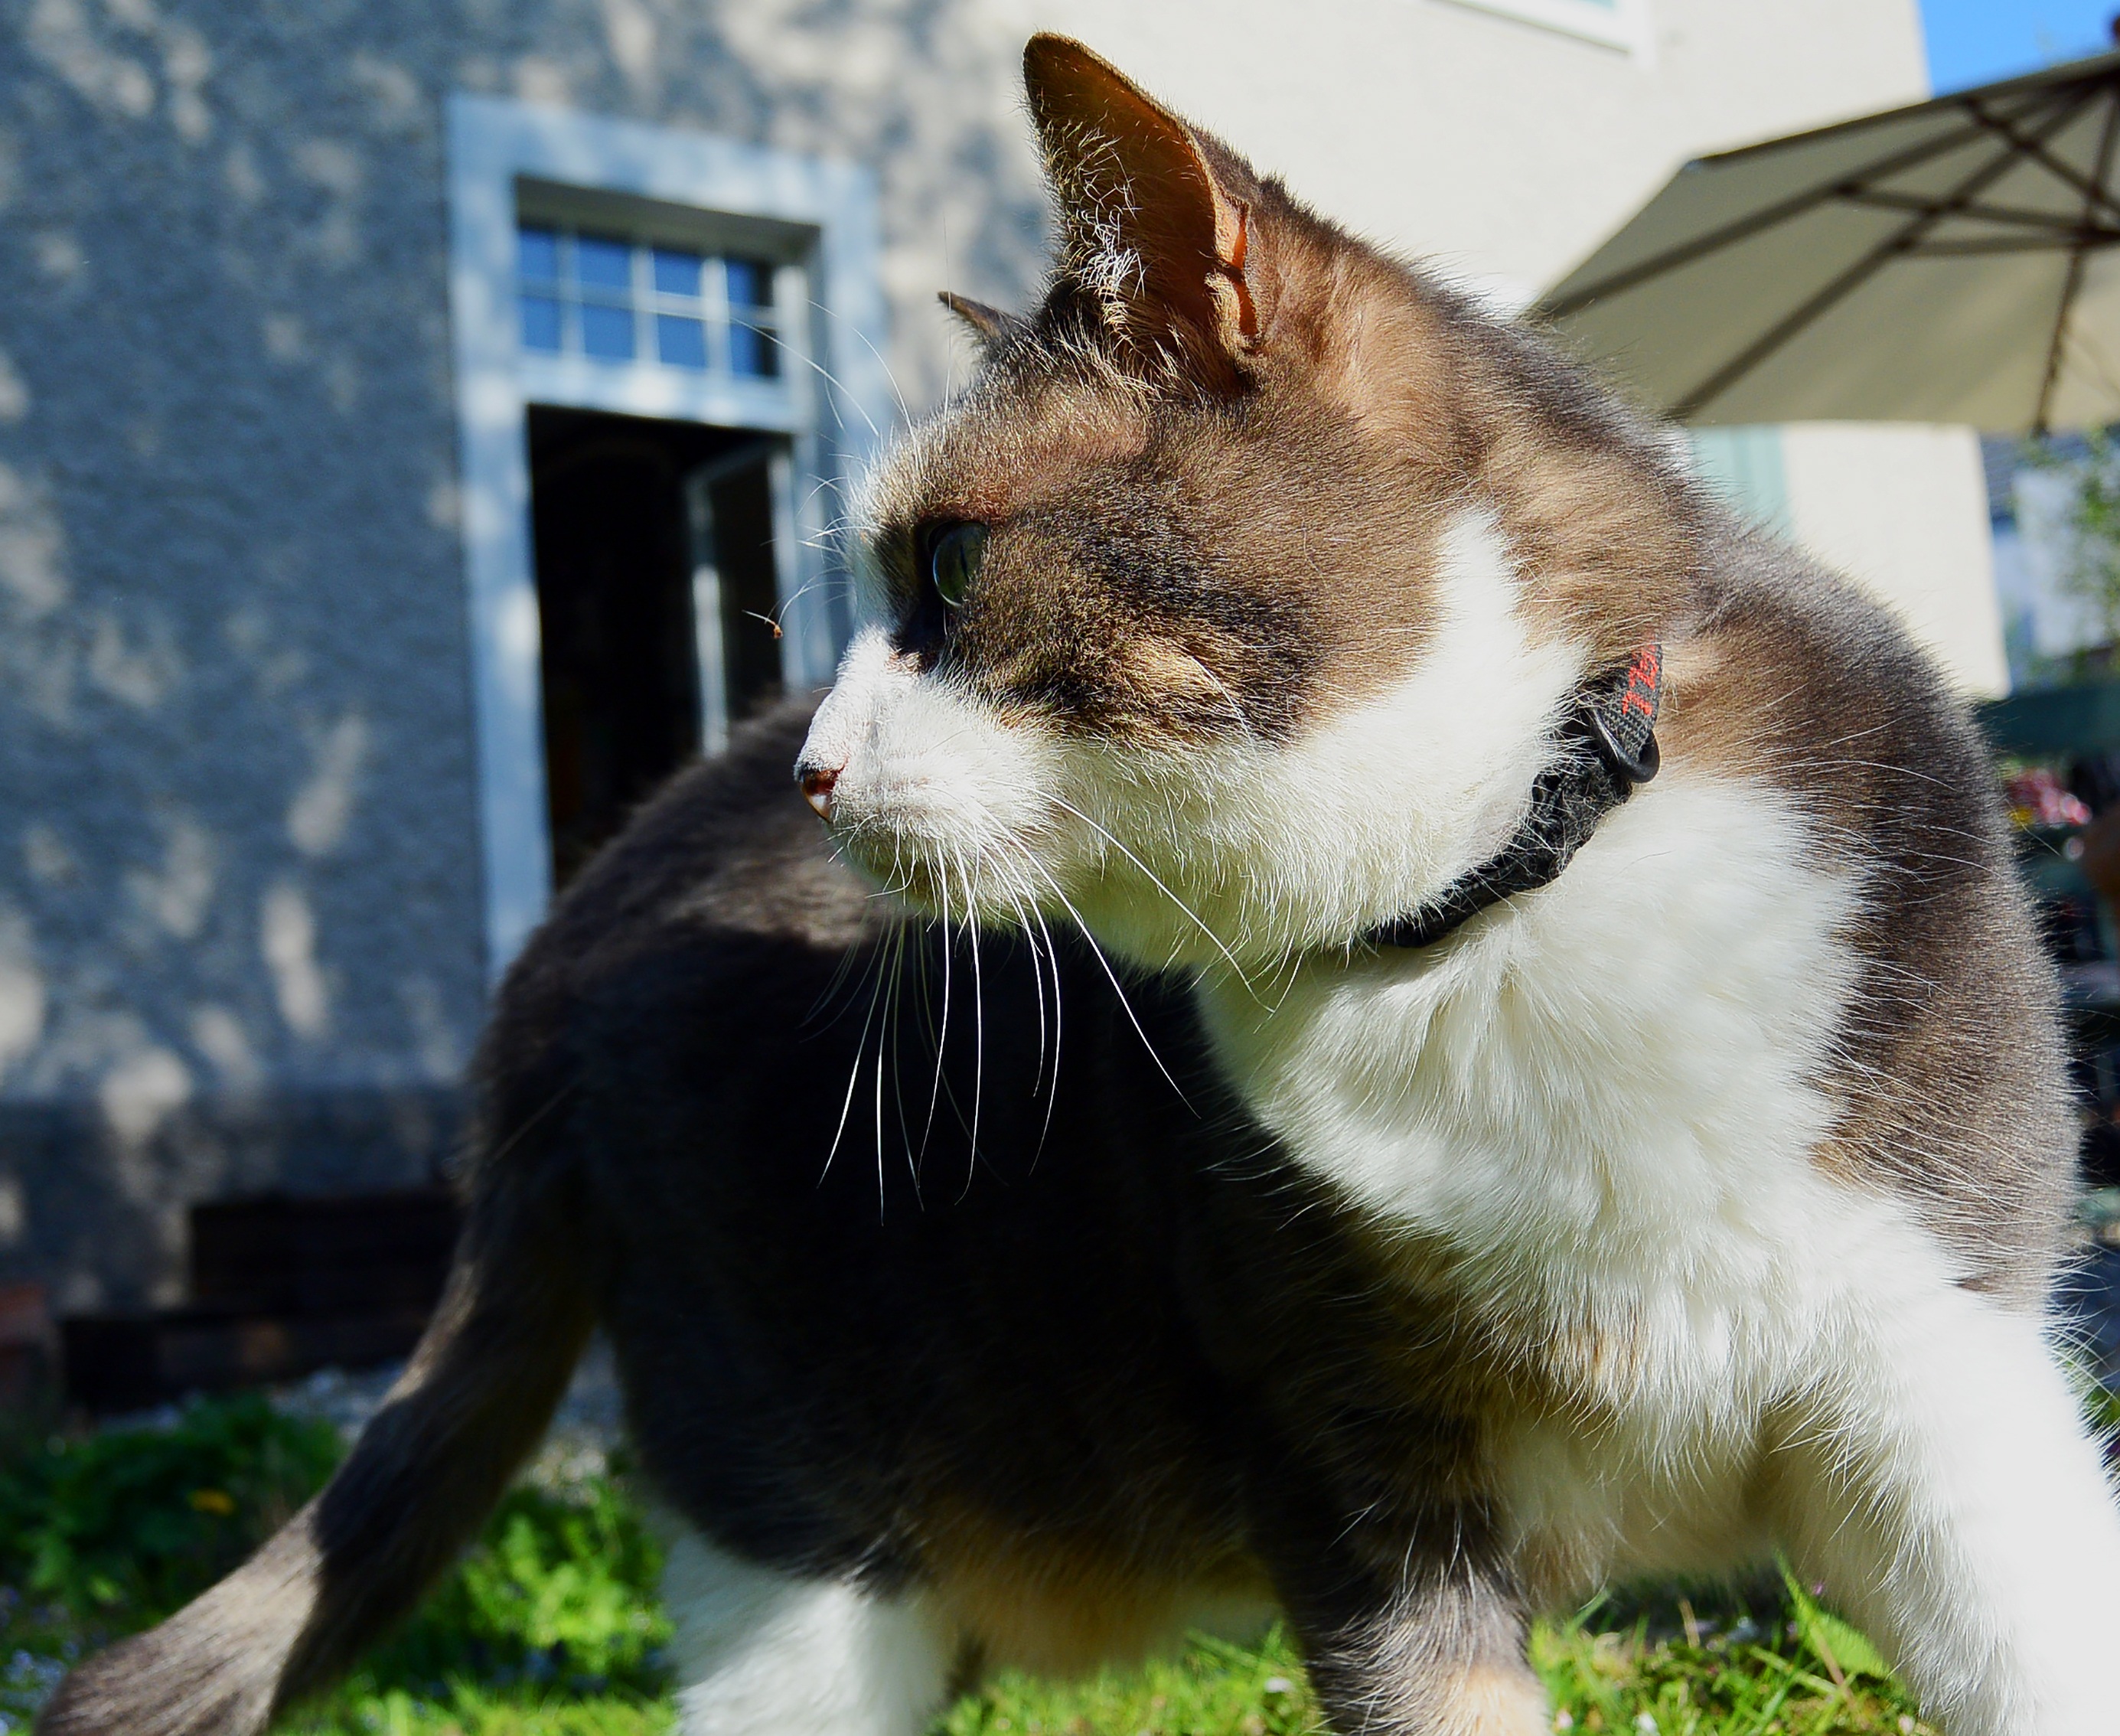
nature, pet, fur, cat, mammal, nose, whiskers, ears, vertebrate, mieze, domestic cat, stretched, small to medium sized cats, cat like mammal, dog breed group